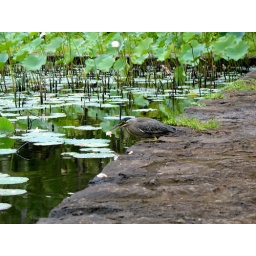
This bird was fishing... by luring the fish with bread!